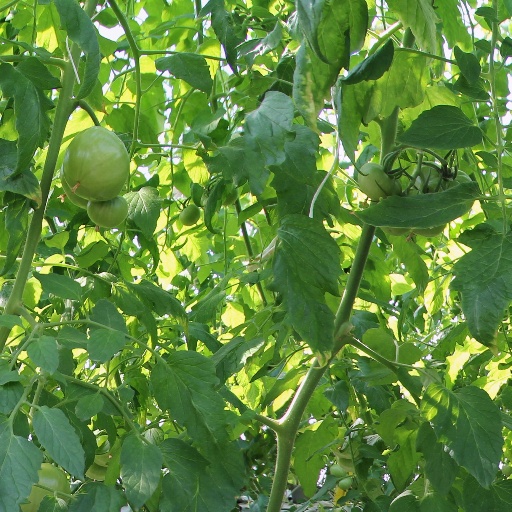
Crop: tomato